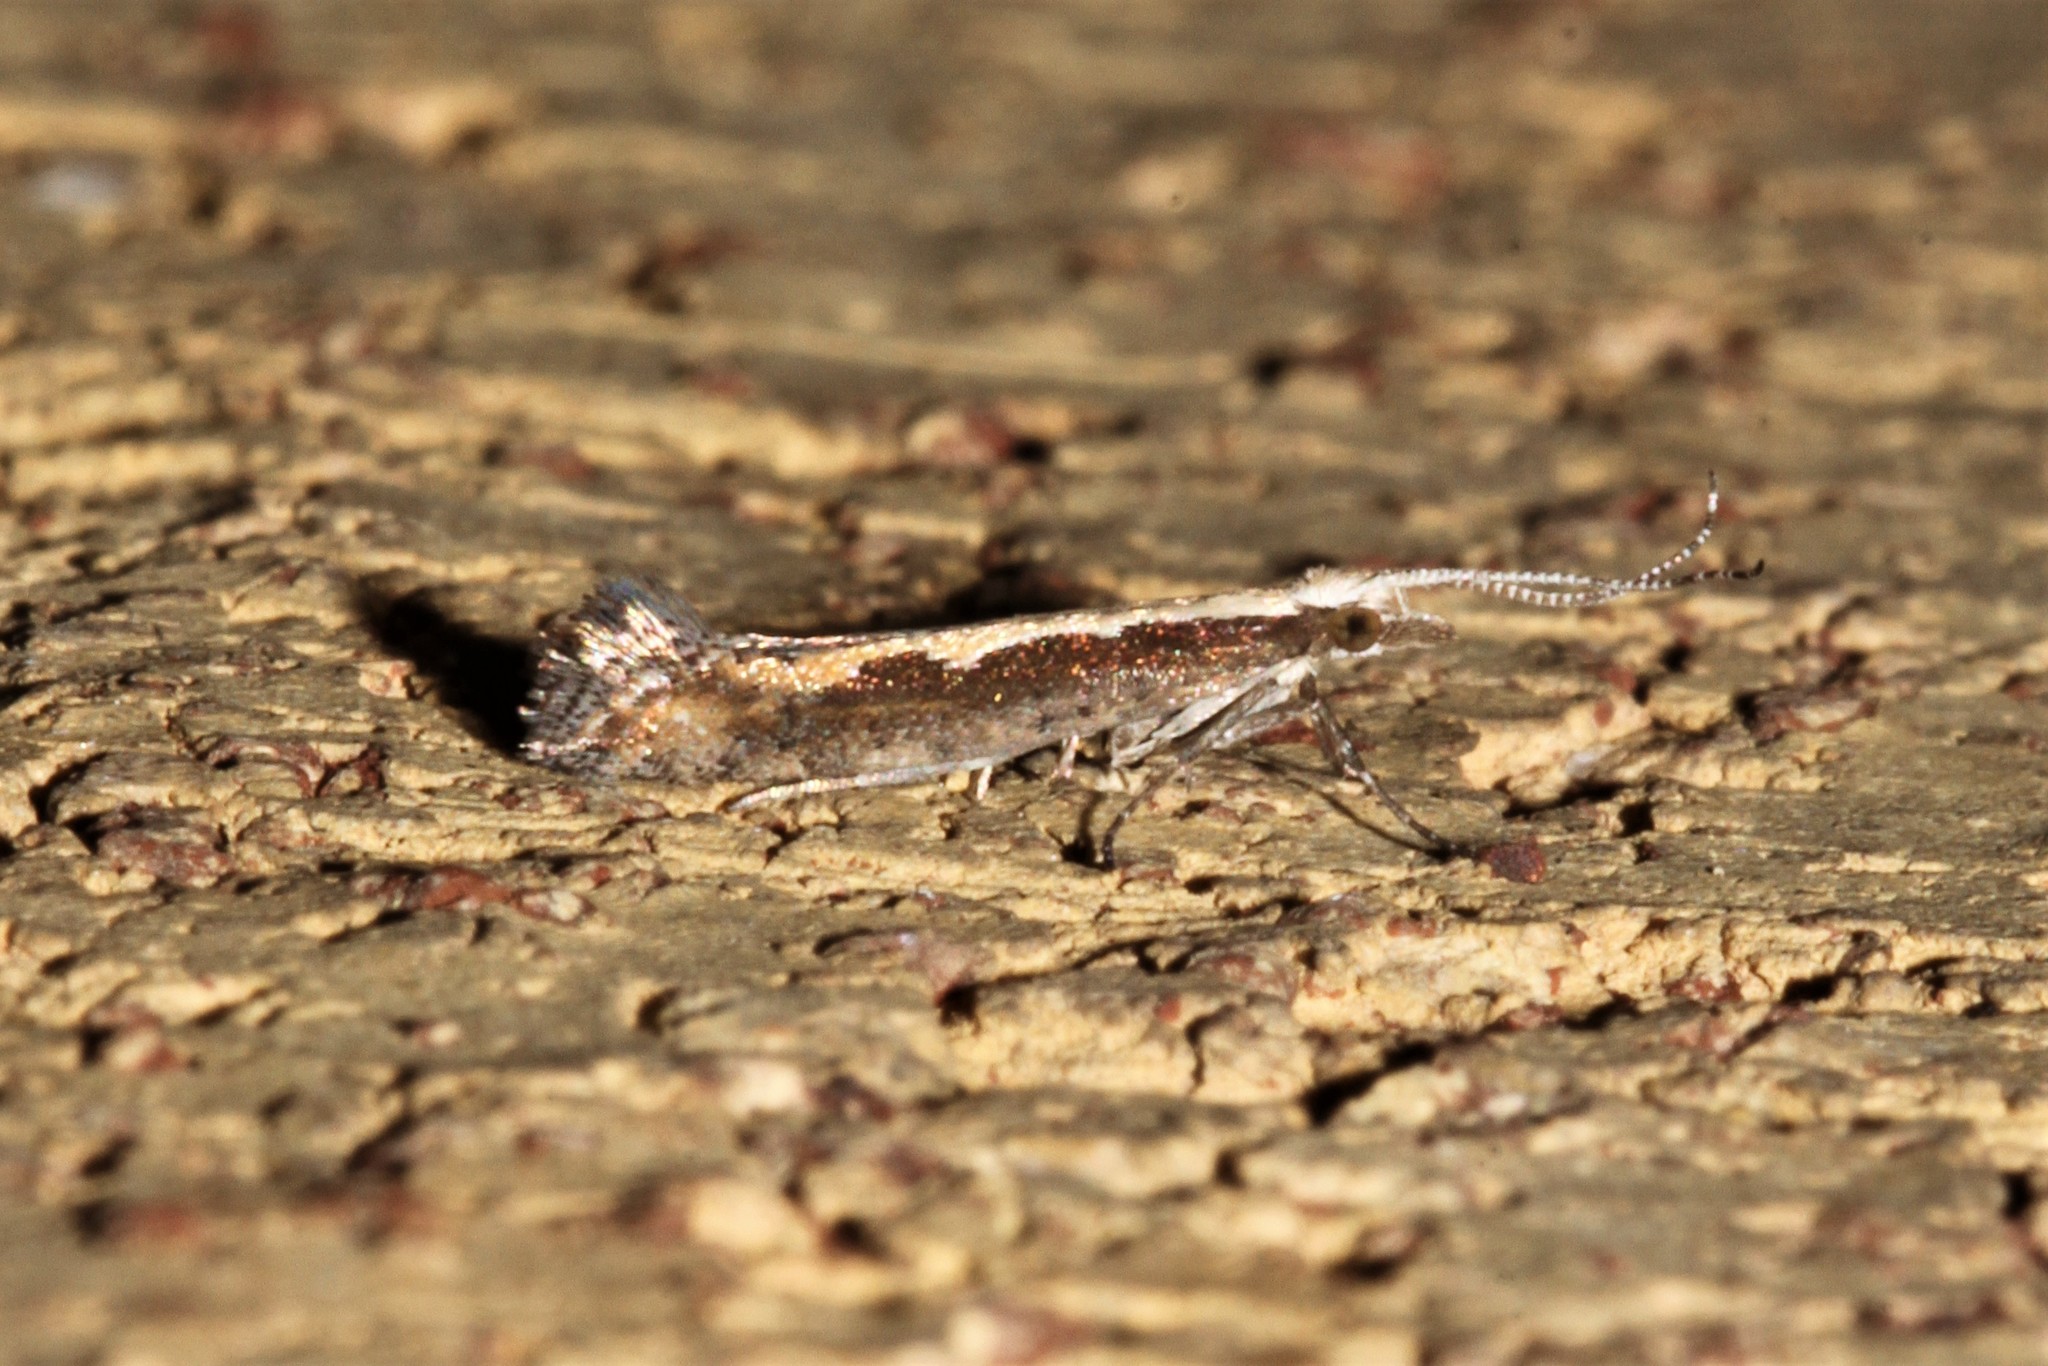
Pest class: diamondback_moth